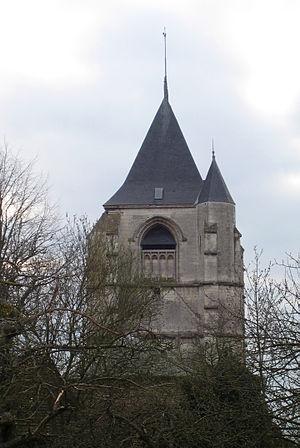
Saint-Maulvis est une commune française située dans le département de la Somme, en région Hauts-de-France.
Cet article recense les monuments historiques de la Somme, en France.